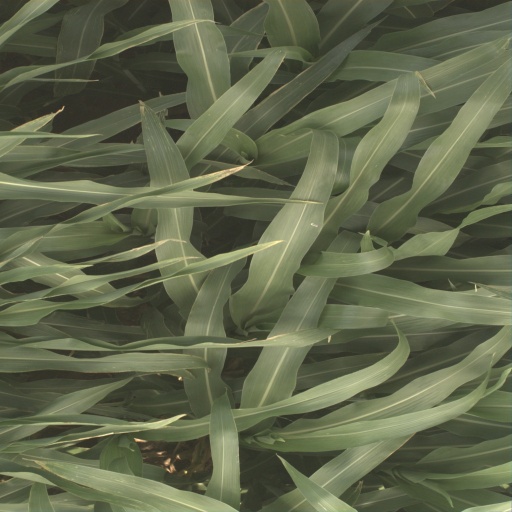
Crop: sorghum